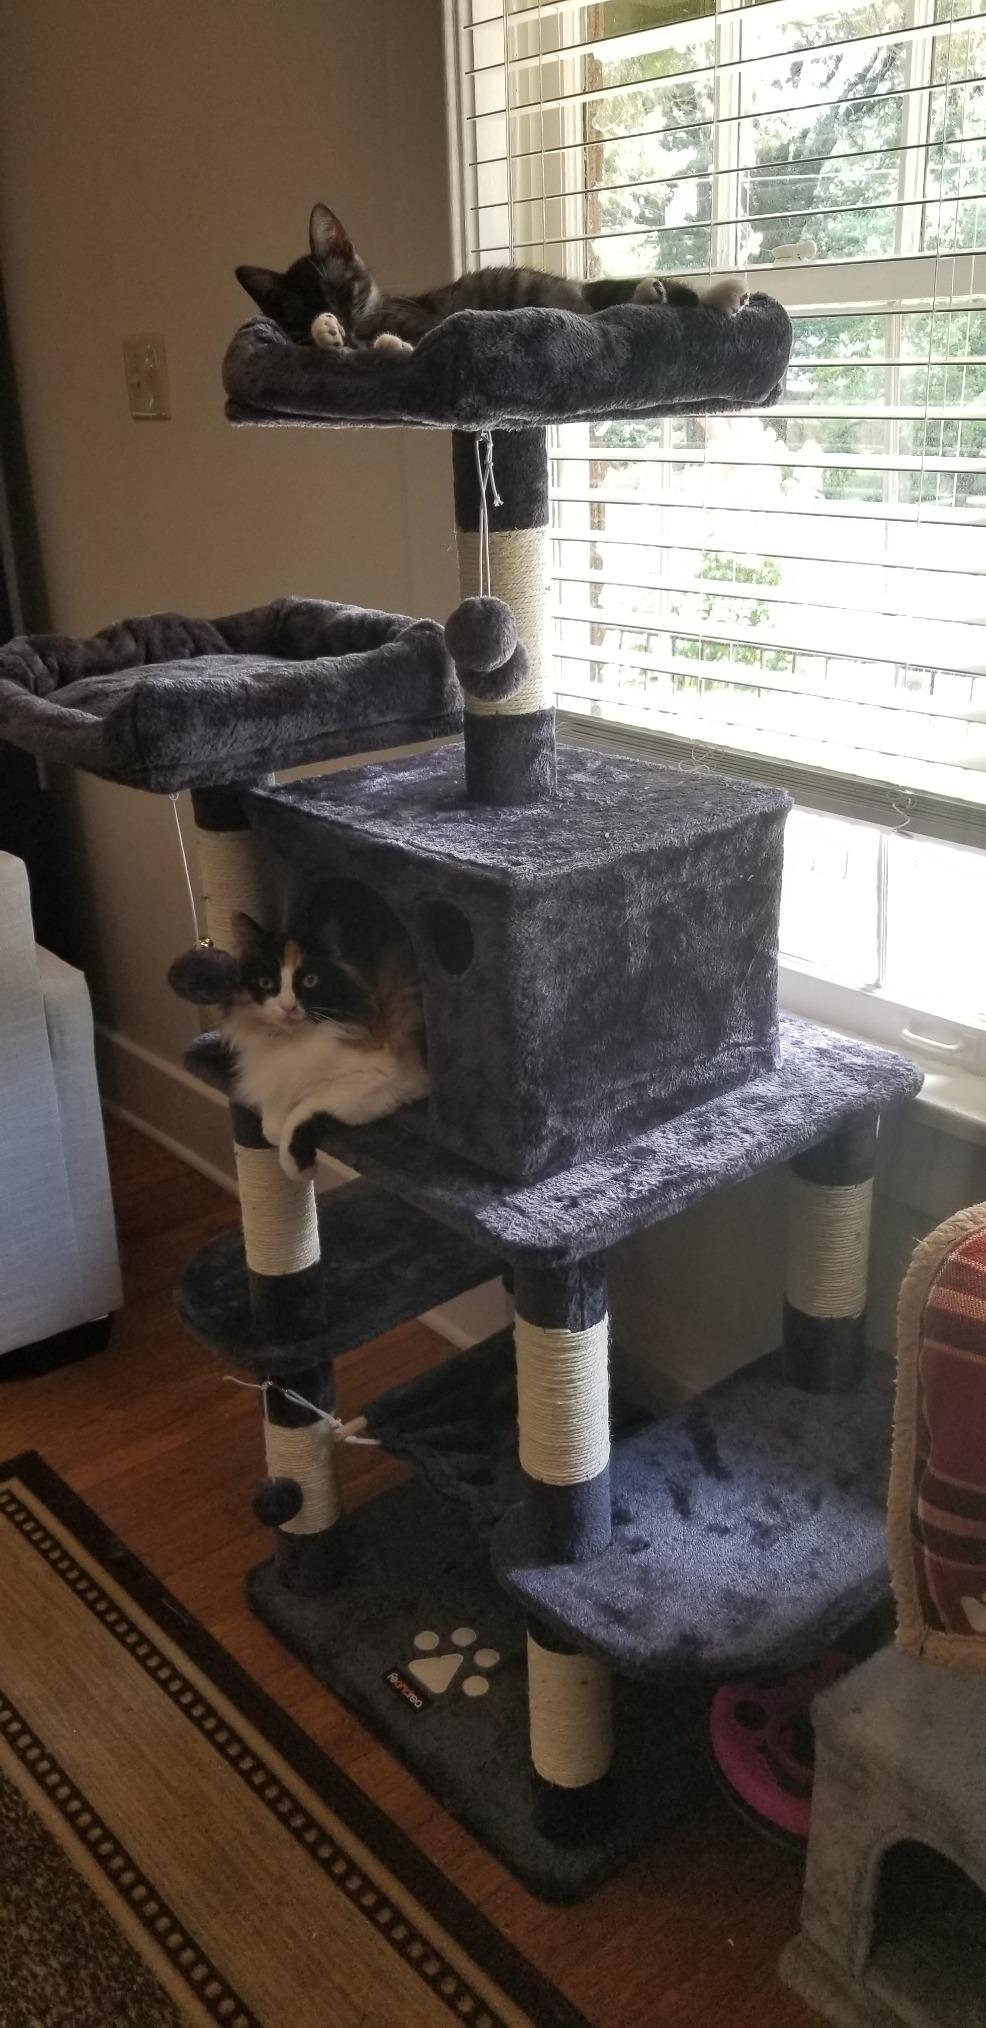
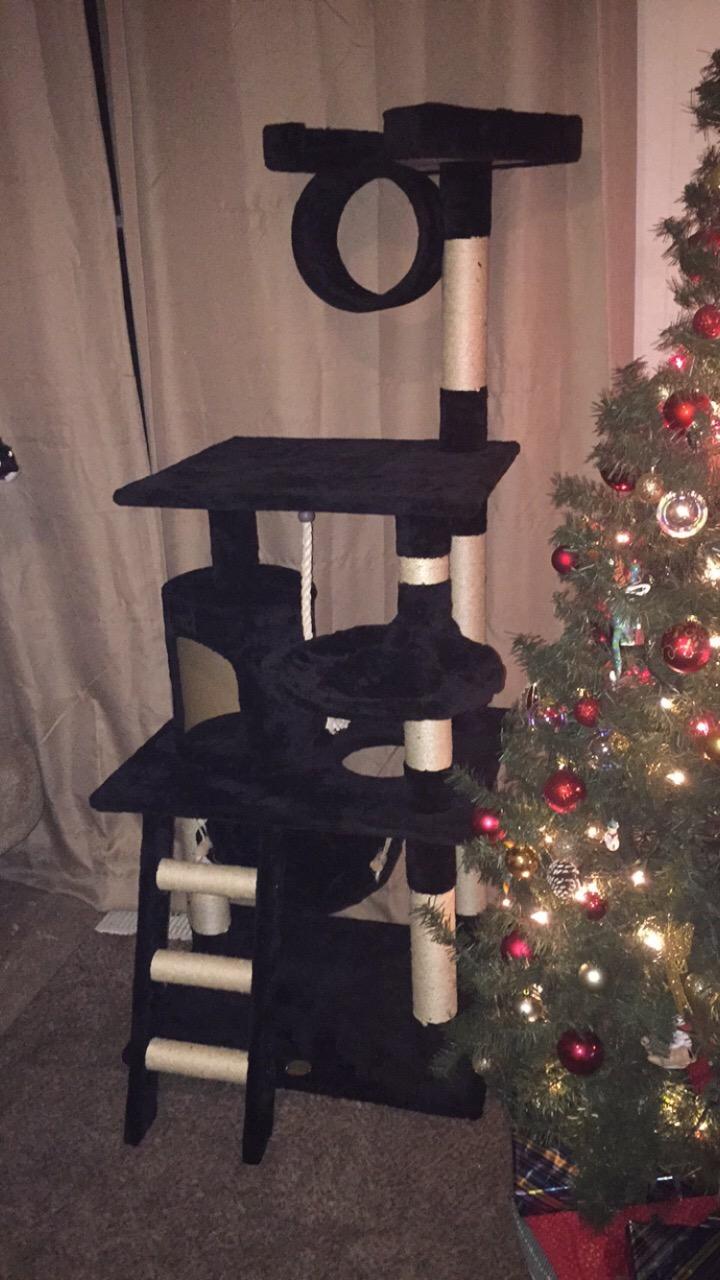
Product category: items_cat tree
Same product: no